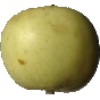
Label: Apple Golden 3